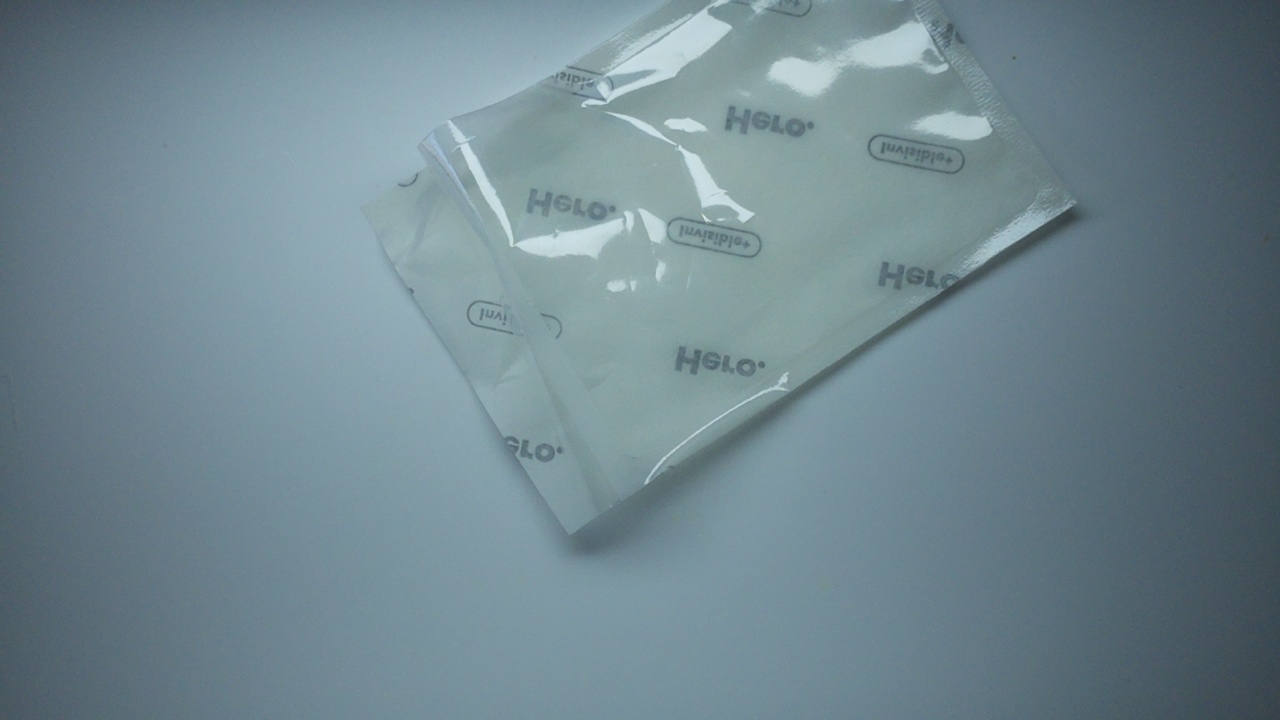
Label: trash